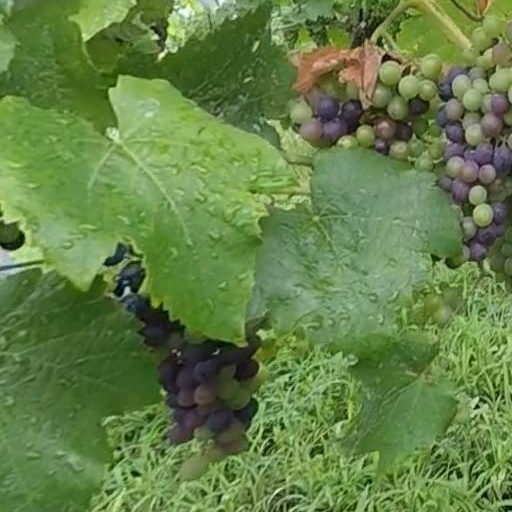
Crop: grape